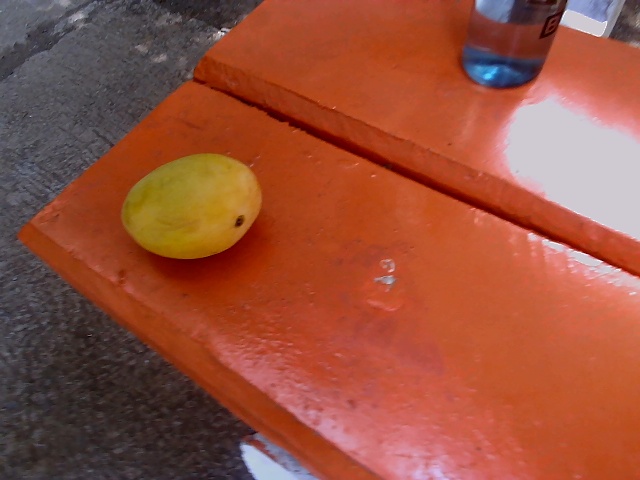
Label: Ripe_Mango